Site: brandenburg
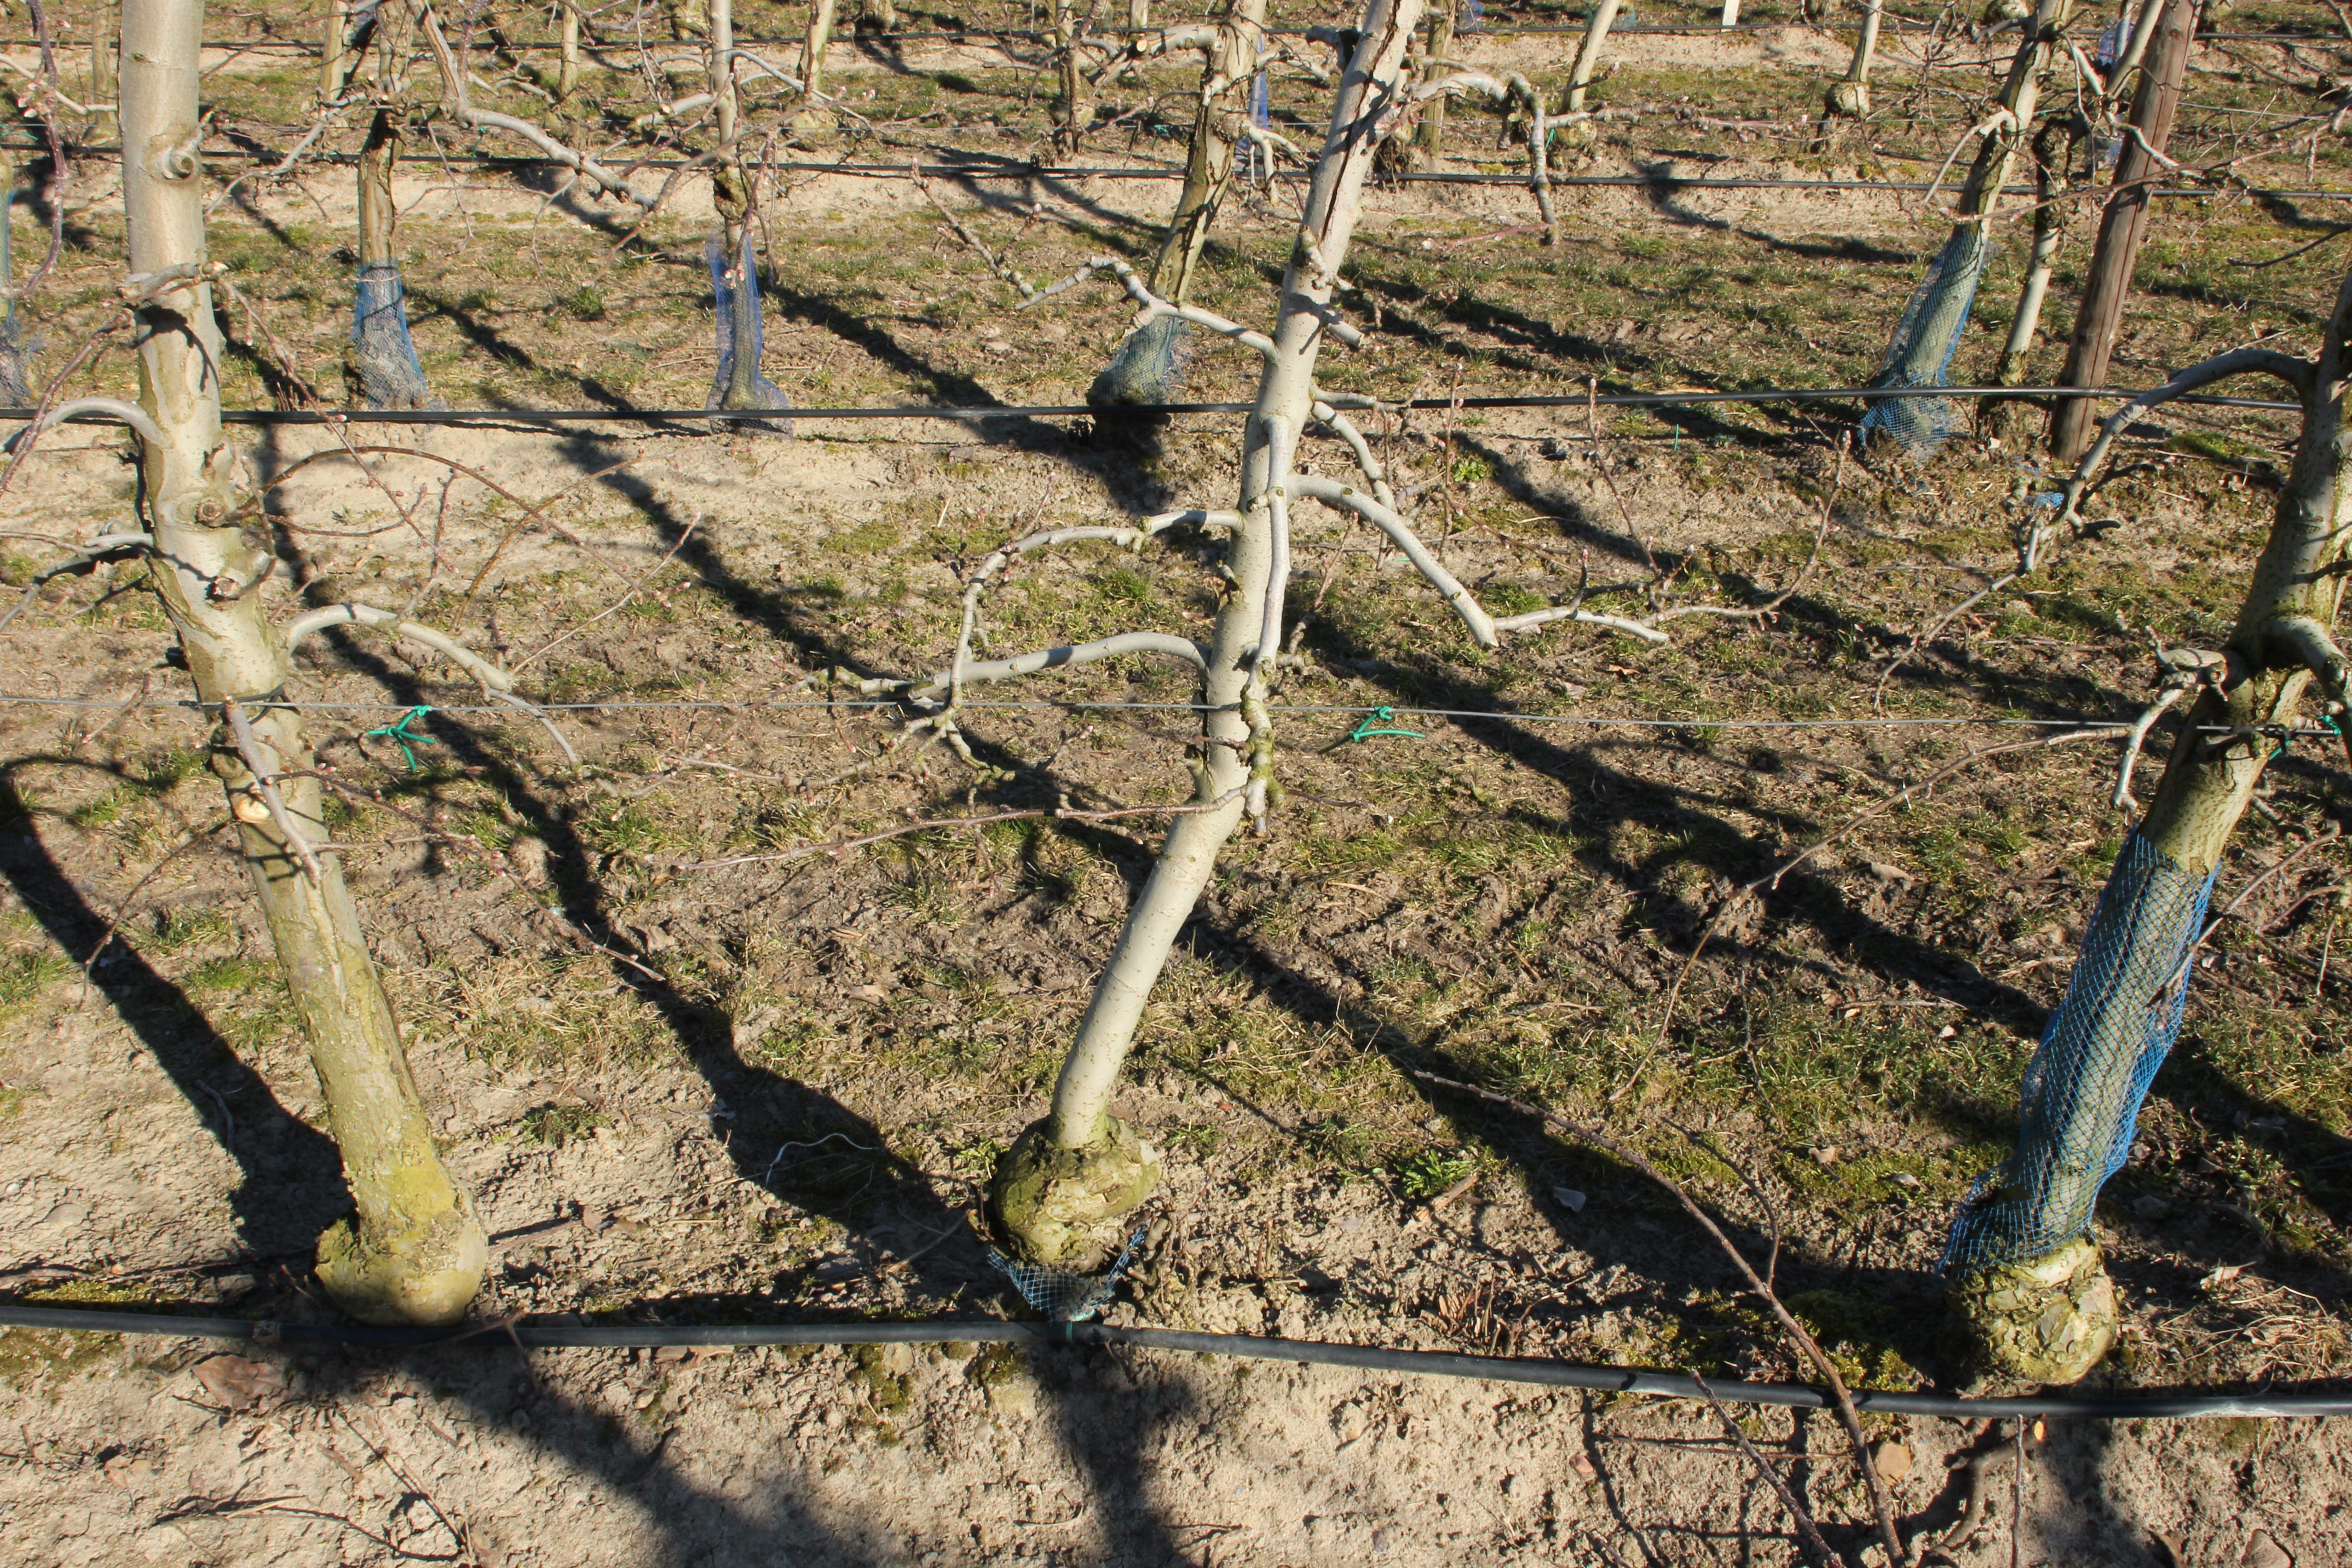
Growth stage (BBCH 03): Bud development